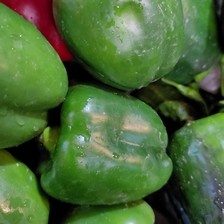
Label: capsicum